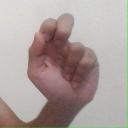
अक्षर: ढ